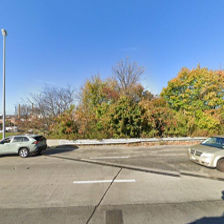
Label: streetView